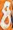
Number: 8